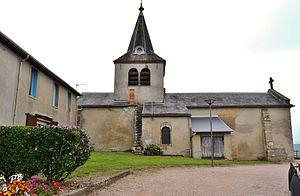
Molles est une commune française, située dans le département de l'Allier en région Auvergne-Rhône-Alpes. Elle fait partie de l'aire urbaine de Vichy.